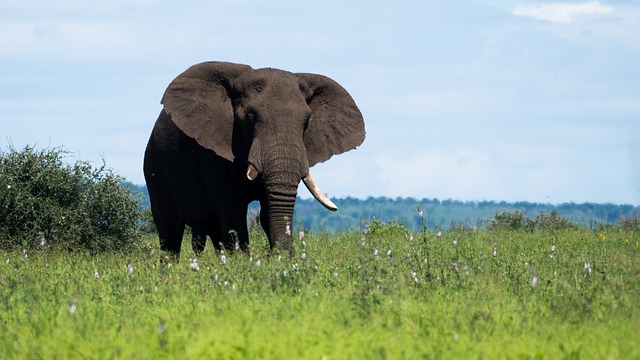
Label: elephant